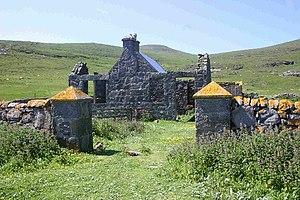
Mingulay est la seconde île en superficie de l'archipel de Barra, dans les Hébrides extérieures, en Écosse. Située à 19 km au sud de Barra, elle est renommée pour son importante population d'oiseaux de mer, qui comprennent des colonies de macareux moines, de mouettes tridactyles et de petits pingouins, qui nichent dans les falaises. Ces dernières figurent parmi les plus hautes du Royaume-Uni.